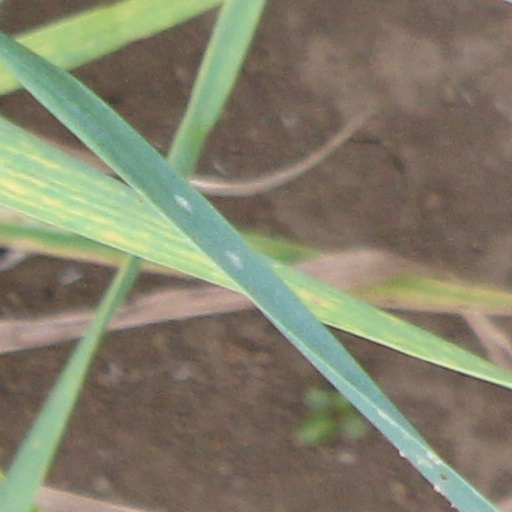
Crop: wheat